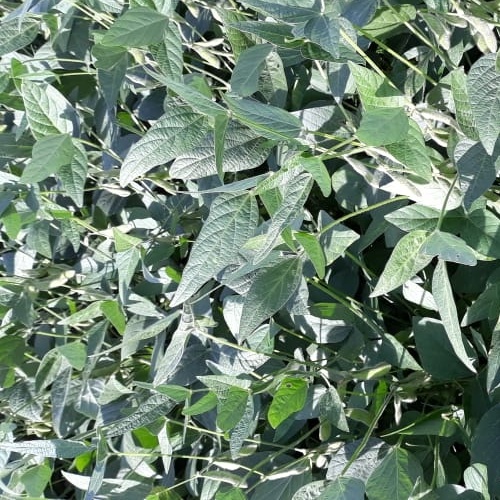
Label: Healthy